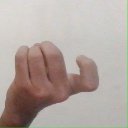
अक्षर: ज